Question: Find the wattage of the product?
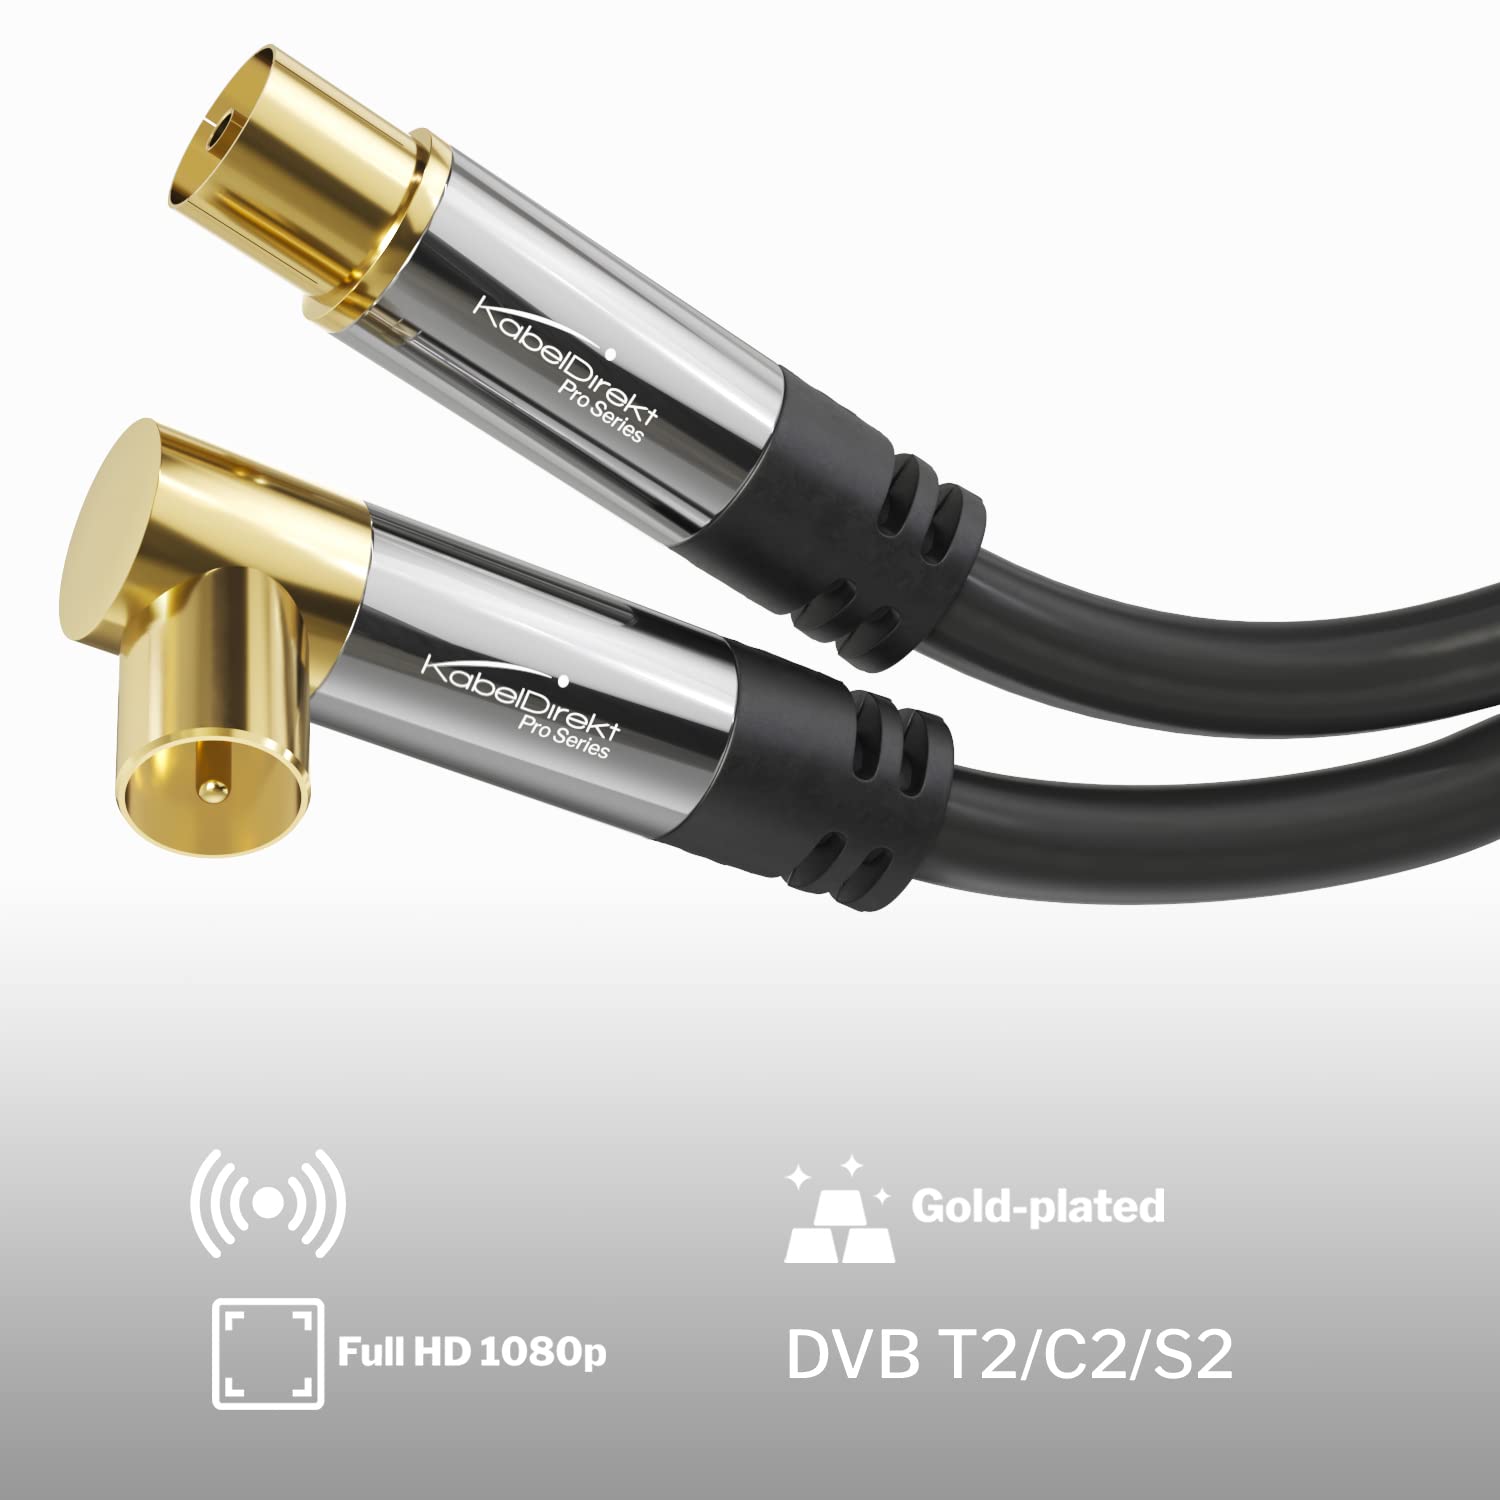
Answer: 1080.0 horsepower